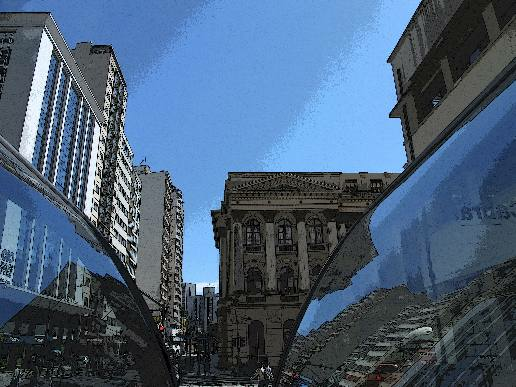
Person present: No